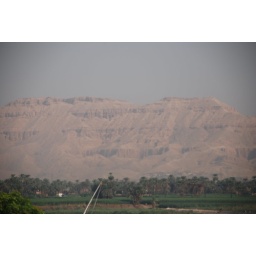
other side of Valley of the Kings, Queens &amp;amp; Nobles mountains from the balcony in Luxor